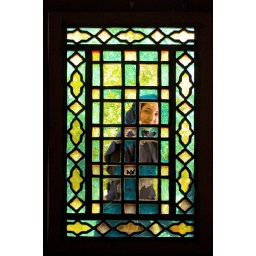
A girl passing in front of a window at Abbasin traditional house - Kashan - Iran